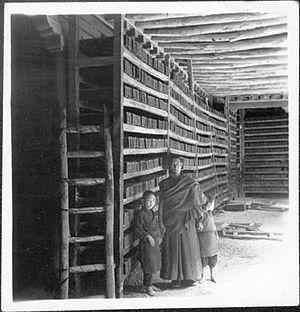
Le monastère de Narthang est un monastère tibétain gelugpa situé à 15 km à l'ouest de Shigatsé. Fondé en 1153 par Tumtön Lodrö Dragpa, un disciple de Sharawa Yönten Dragpa, Narthang, initialement Kadampa, fut le 4ᵉ grand centre monastique du Tibet central.